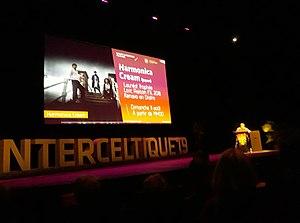
Annonce de la programmation de l'édition 2019 du festival interceltique de Lorient
La 49ᵉ édition du Festival interceltique de Lorient se déroule du 2 au 11 août 2019, en France. La Galice est la nation invitée.